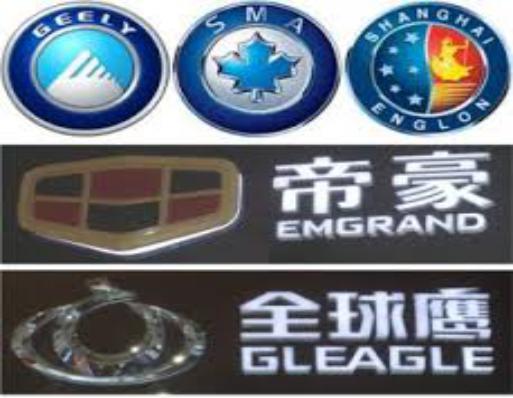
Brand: gleagle
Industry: Transportation